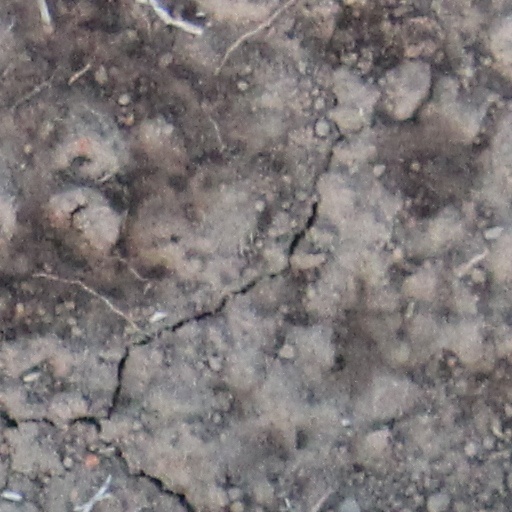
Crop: wheat